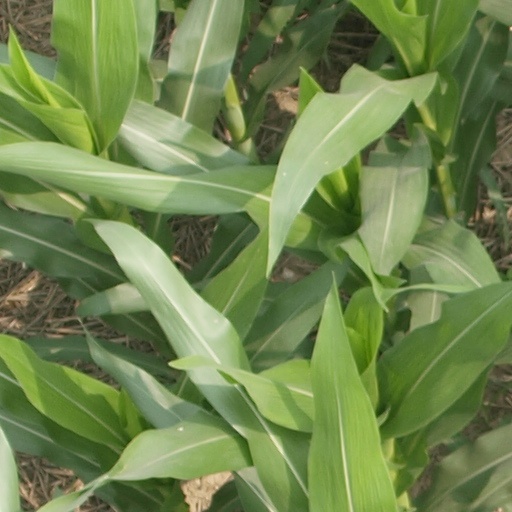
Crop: maize; corn